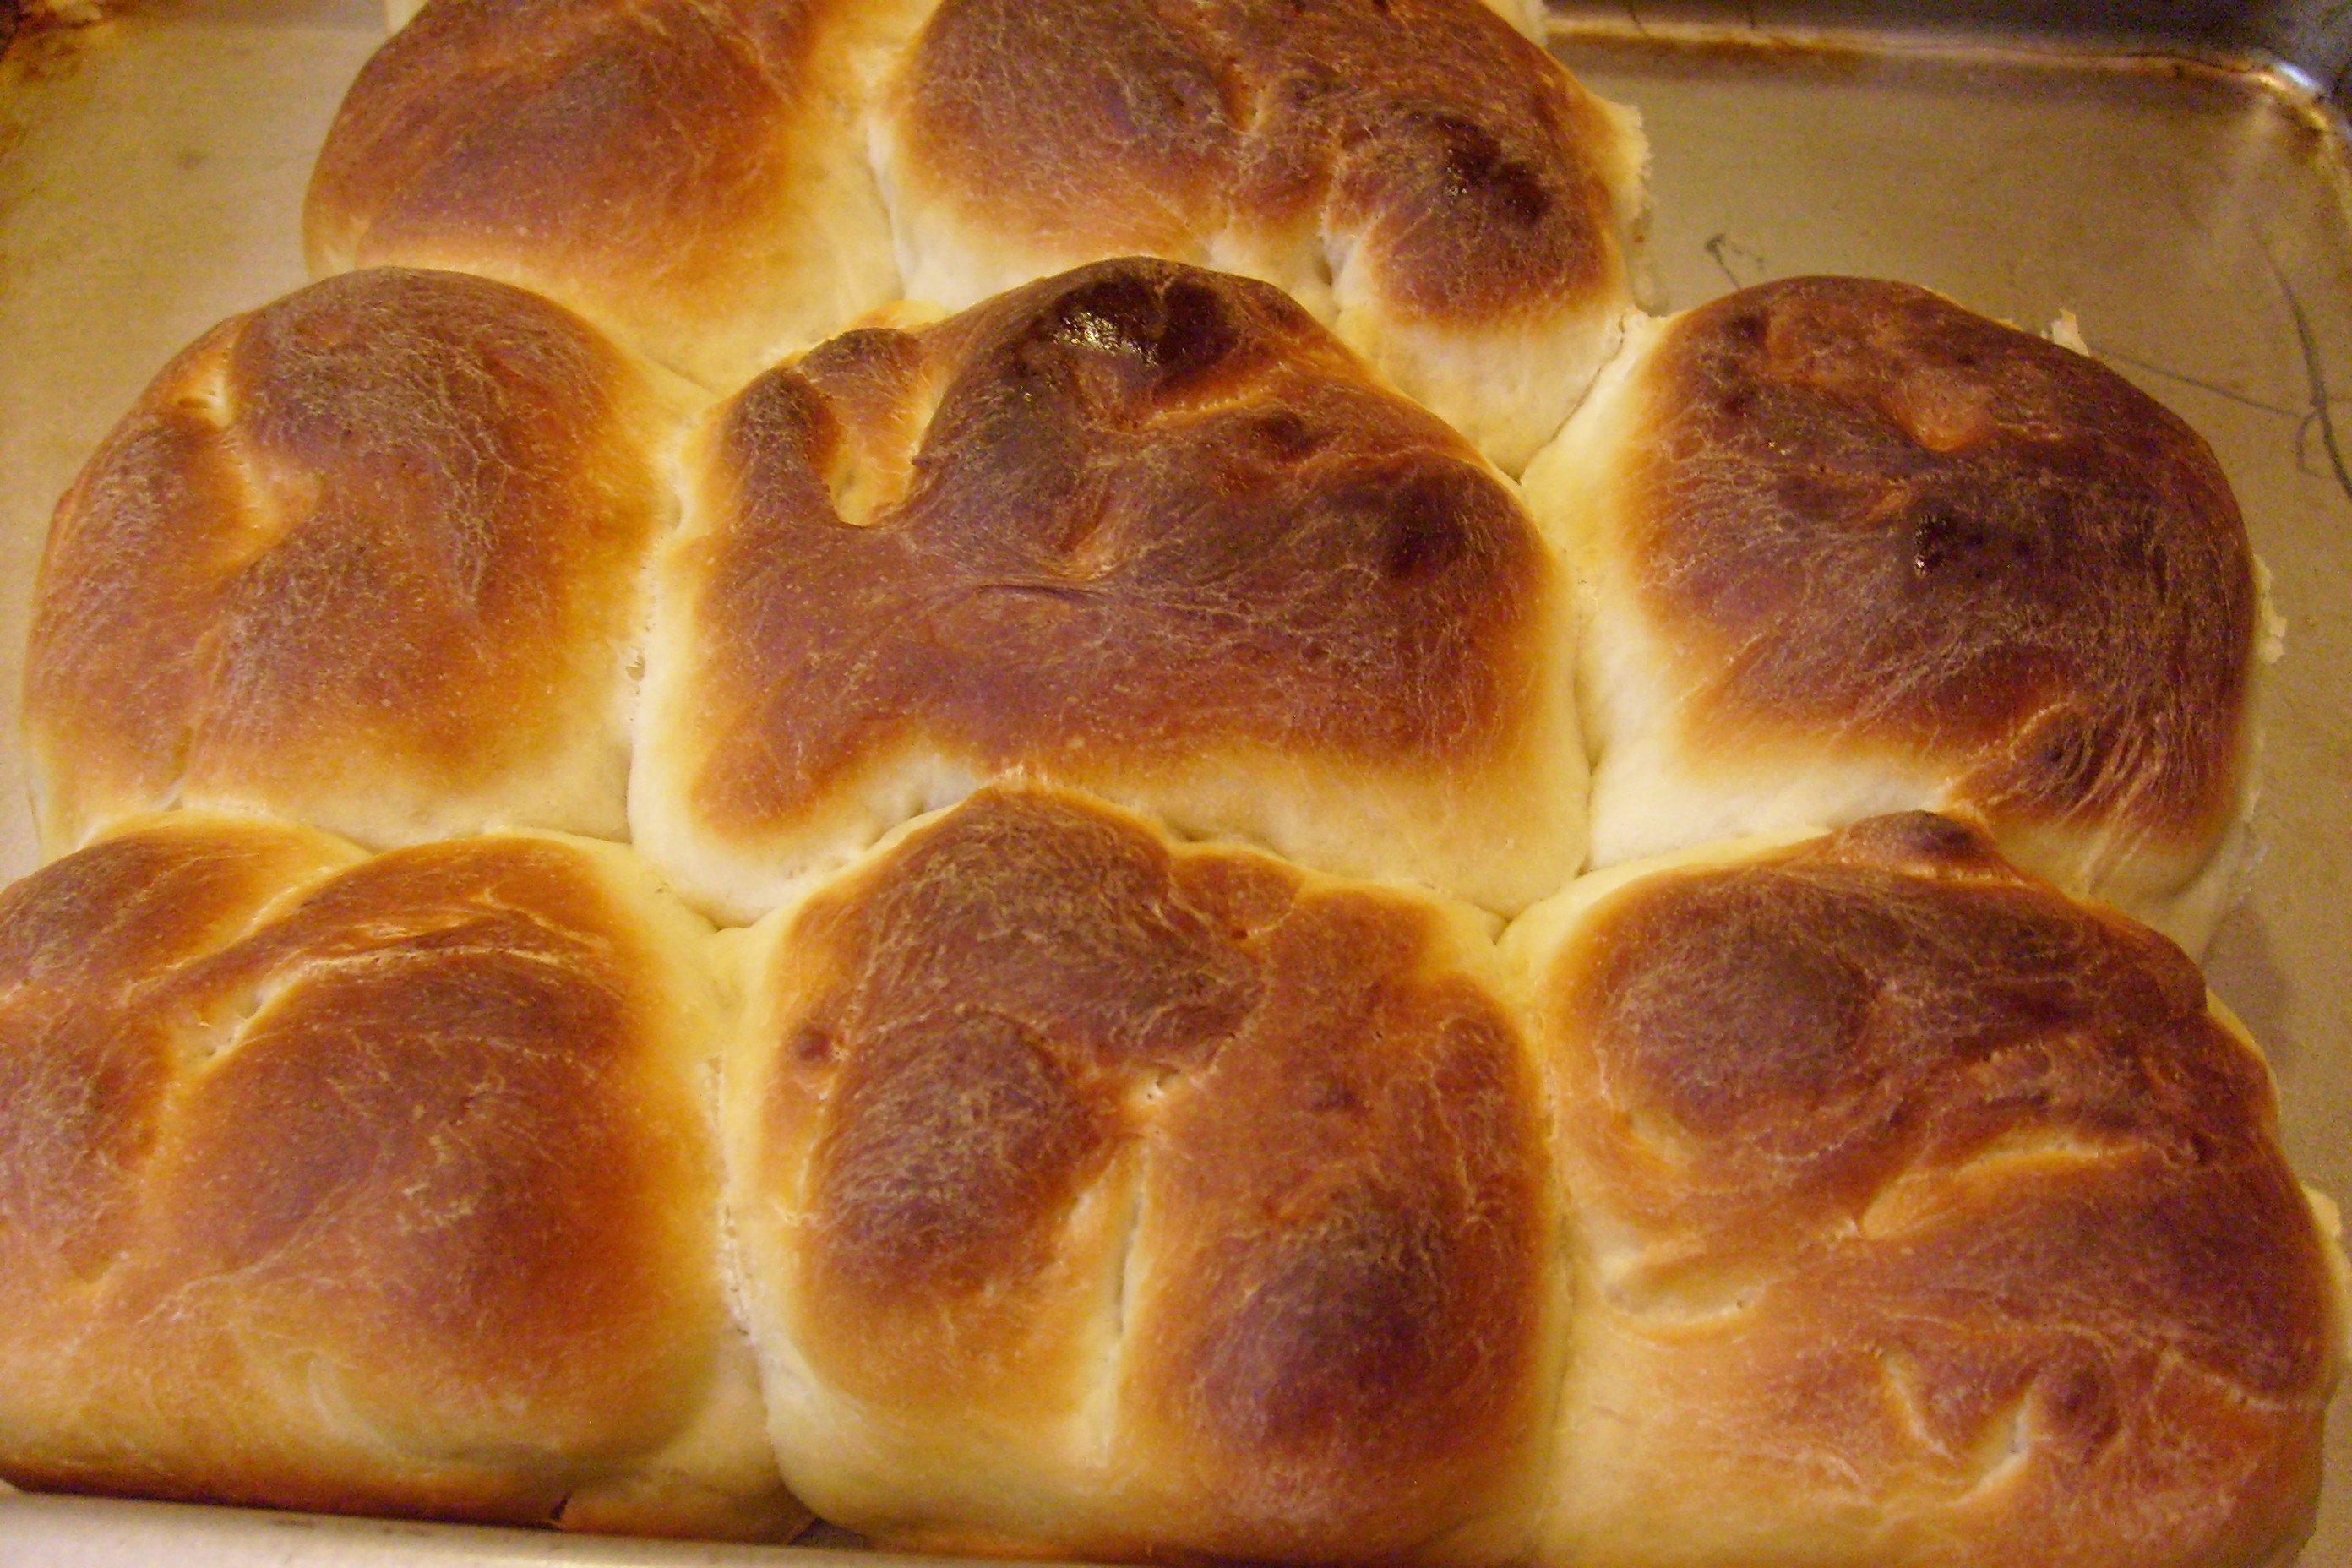
food, fresh, baking, dessert, bread, baked, crust, hot, rolls, ciabatta, crusty, baked goods, buns, challah, danish pastry, golden brown, brioche, tsoureki, dinner rolls